Ayyalasomayajula Lalitha

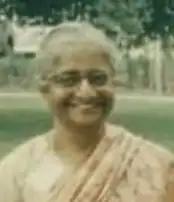
A. Lalitha, photographed in 1964 in New York.

Ayyalasomayajula Lalitha (A Lalitha) (27 August 1919 – 12 October 1979) was India's first female engineer.